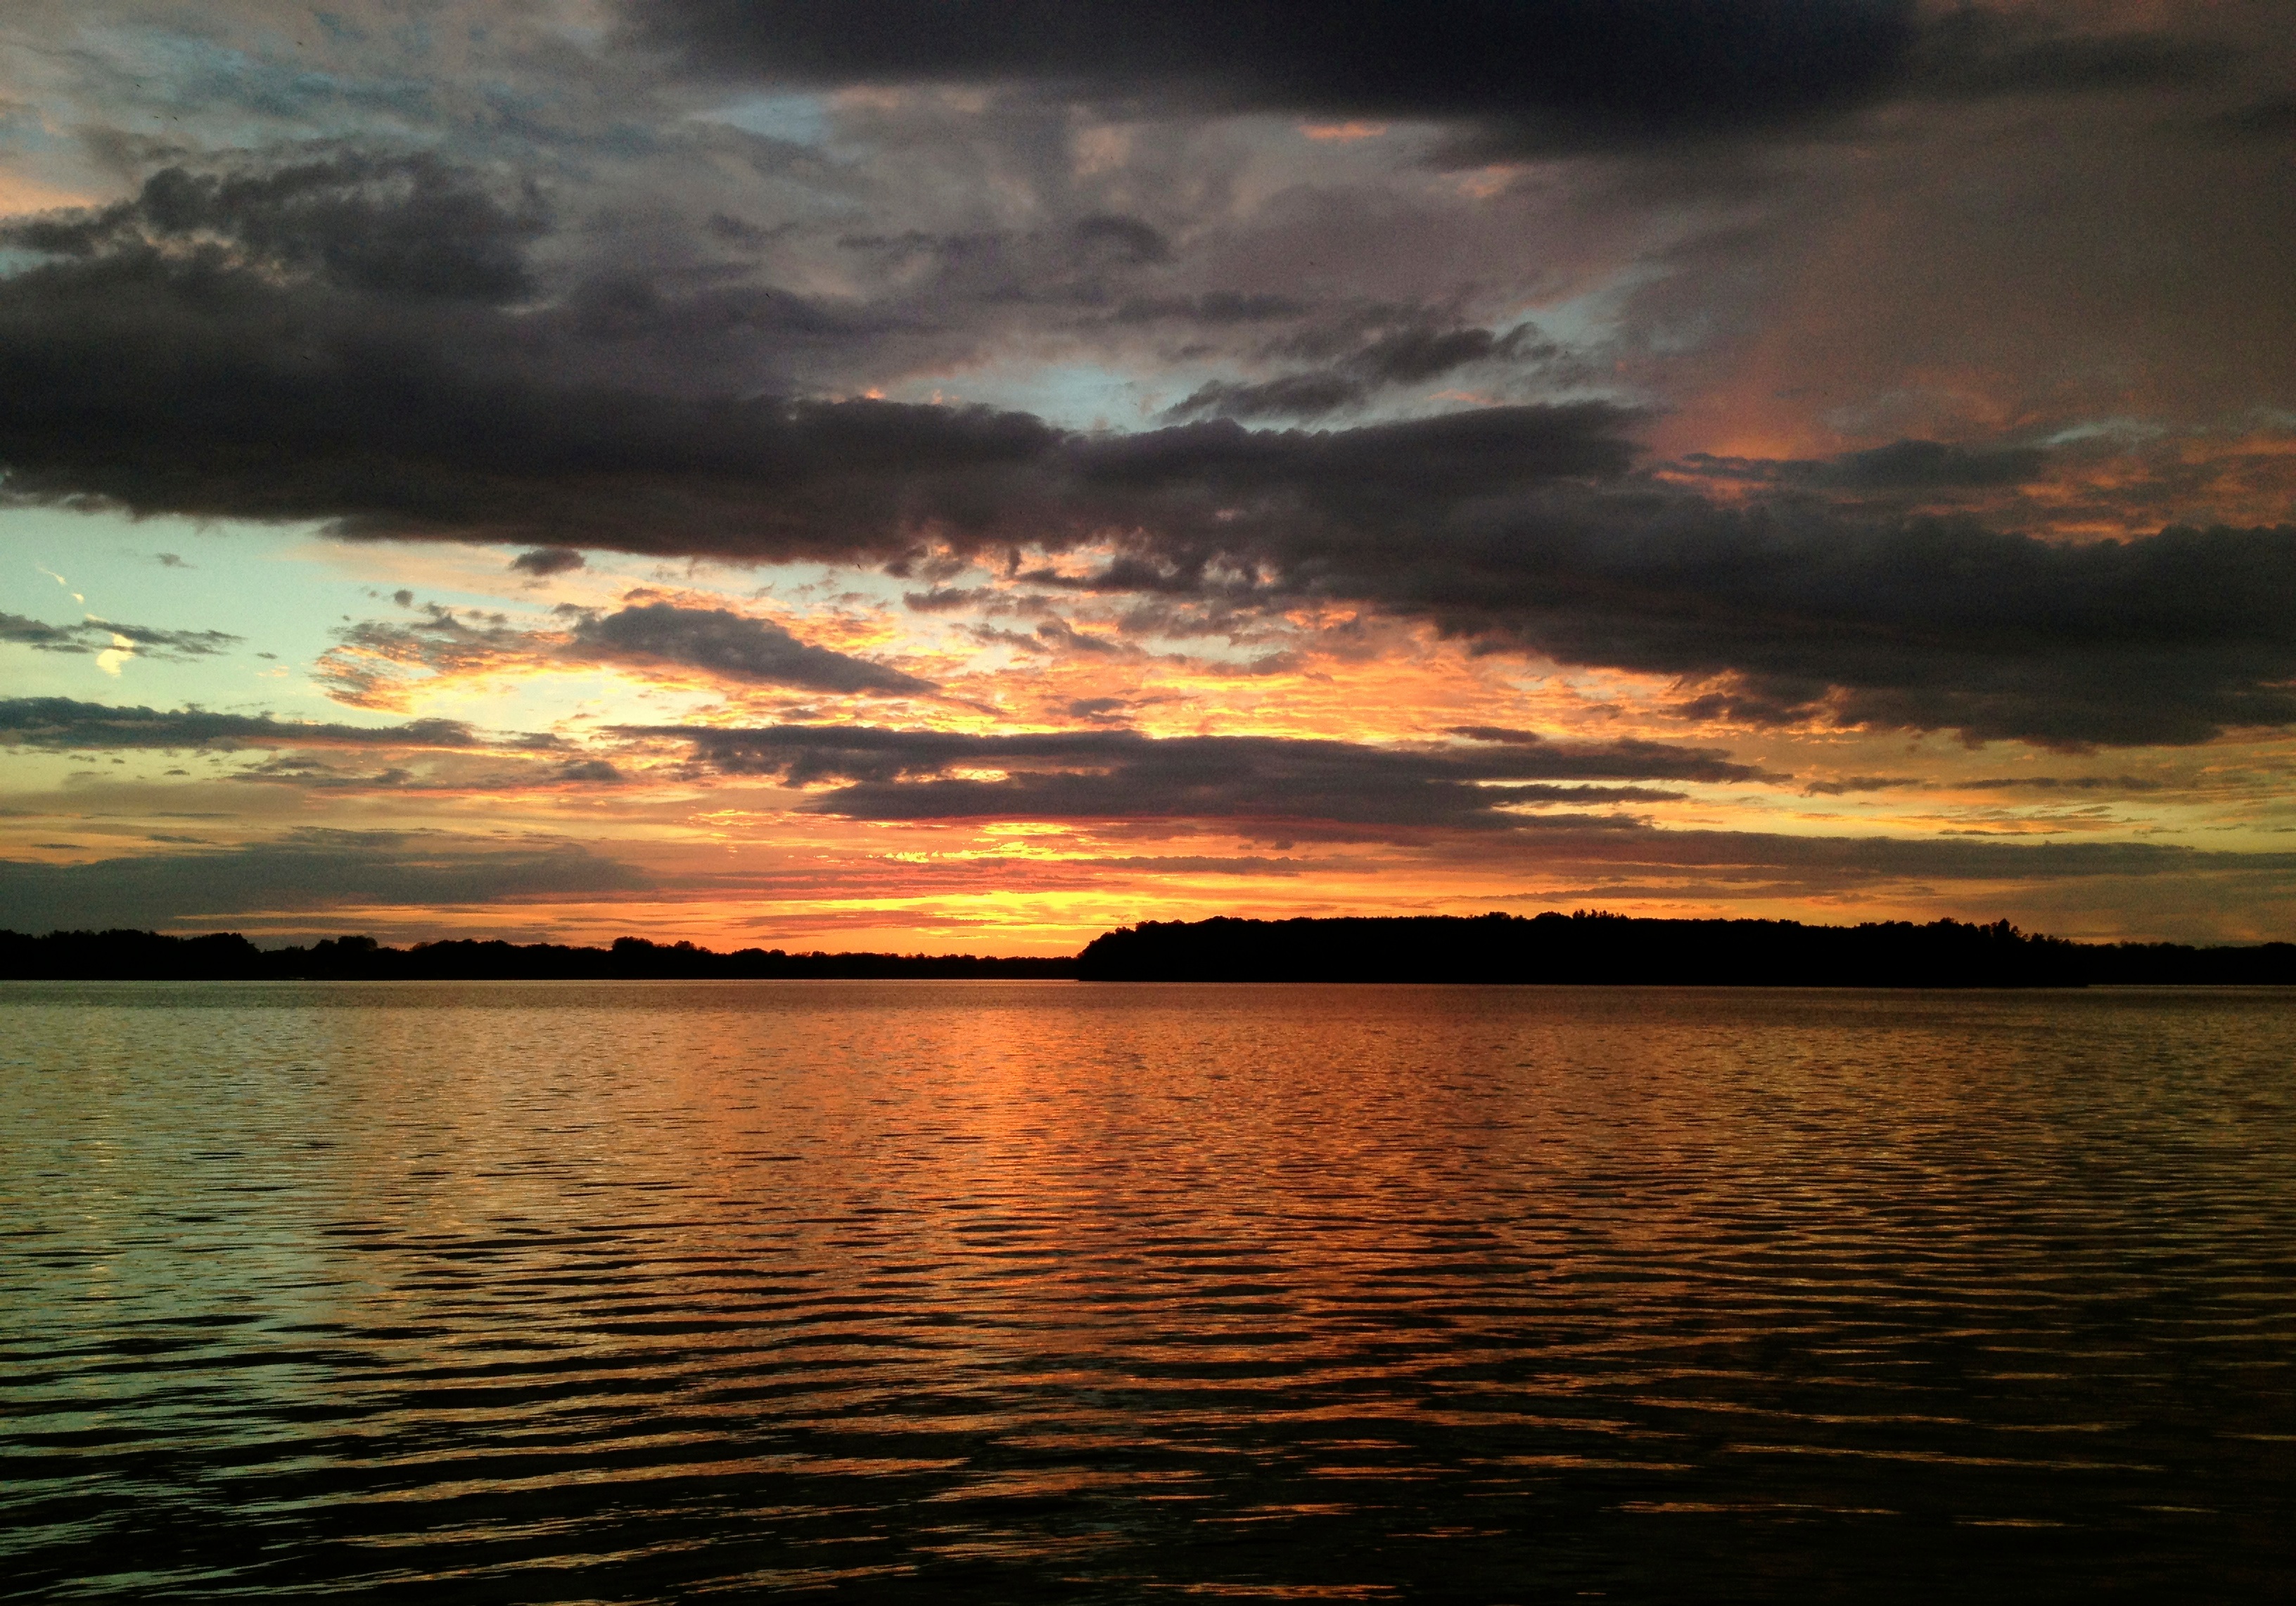
sea, coast, water, ocean, horizon, cloud, sky, sunrise, sunset, sunlight, morning, shore, lake, dawn, dusk, evening, reflection, tranquil, loch, afterglow